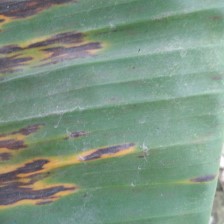
Label: sigatoka